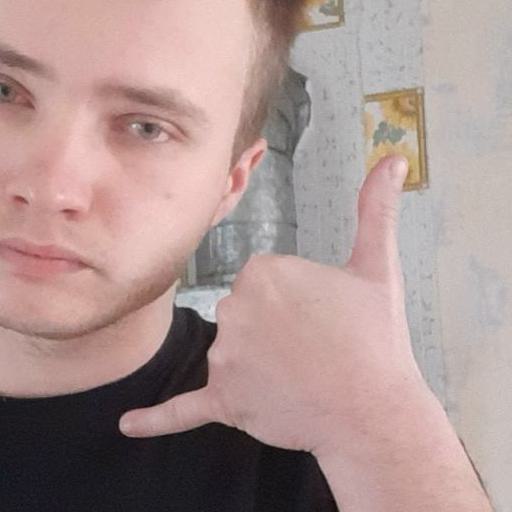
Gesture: call